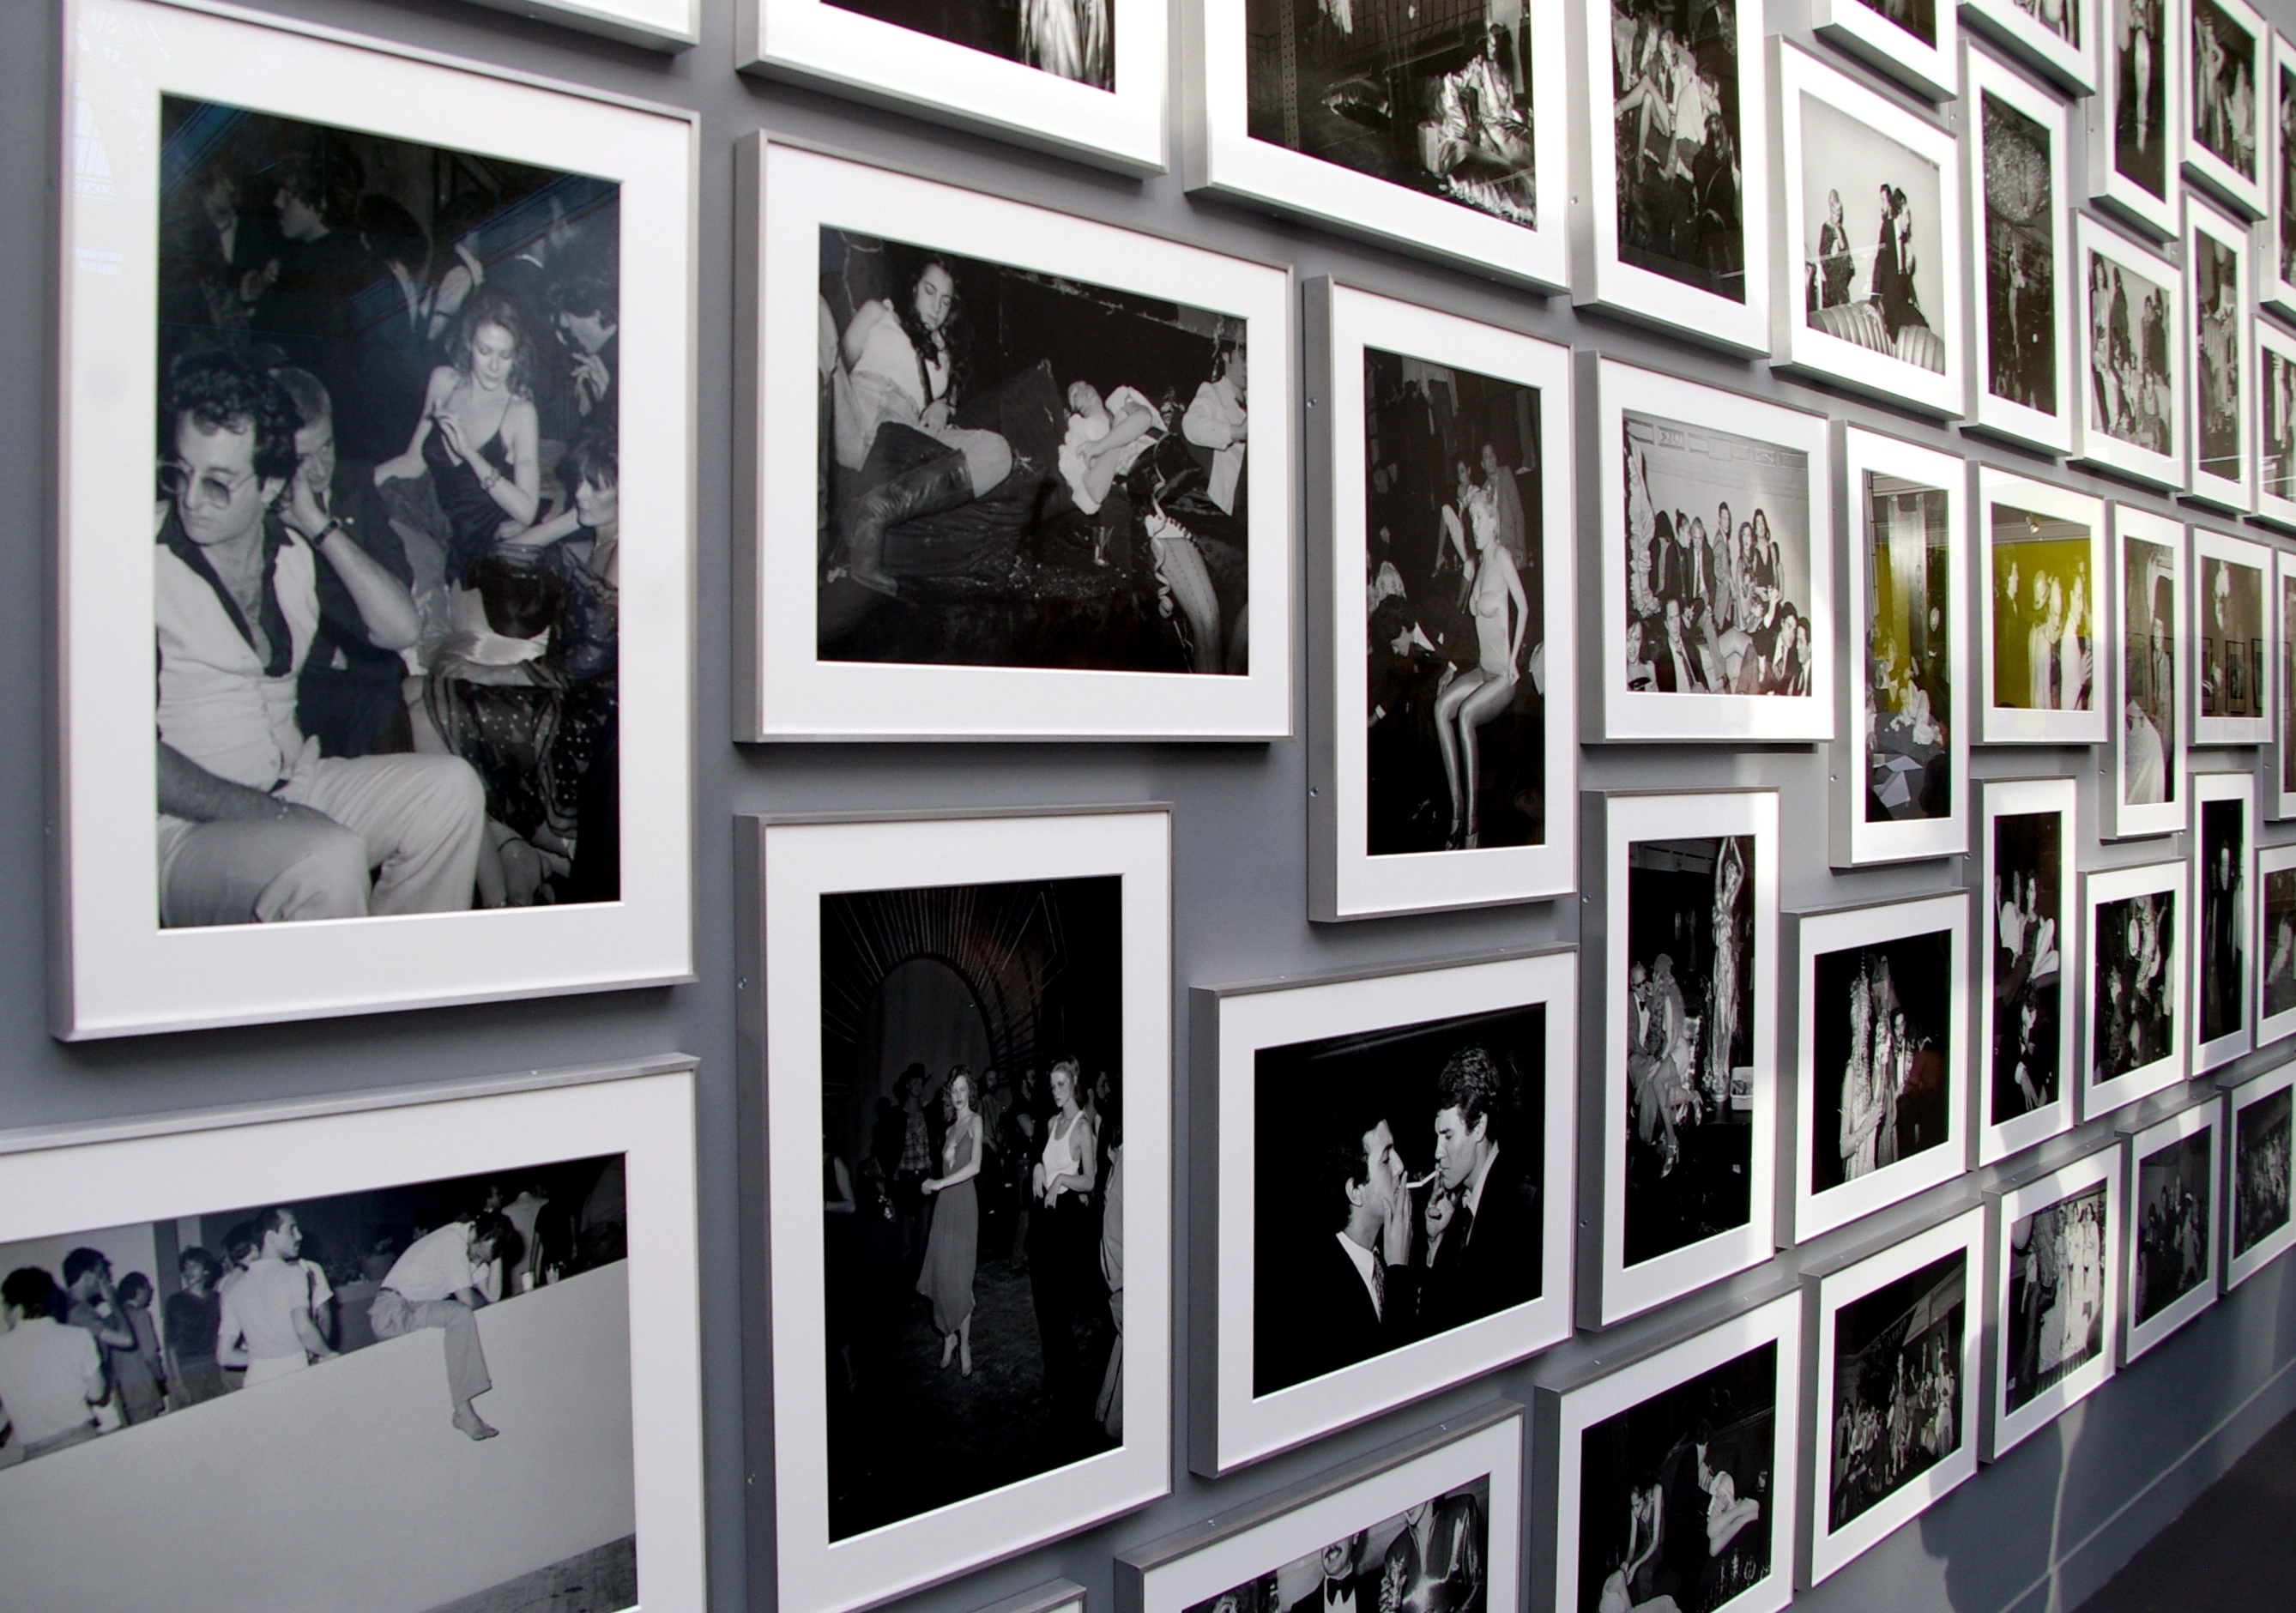
window, paris, france, modern, interior design, art, design, photograph, sculptures, exhibit, images, exhibition, modern art, the art of, photo gallery, fiac, the palace is large